Liver

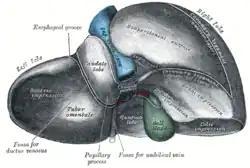
Impressions of the liver

Several impressions on the surface of the liver accommodate the various adjacent structures and organs. Underneath the right lobe and to the right of the gallbladder fossa are two impressions, one behind the other and separated by a ridge. The one in front is a shallow colic impression, formed by the hepatic flexure and the one behind is a deeper renal impression accommodating part of the right kidney and part of the suprarenal gland.